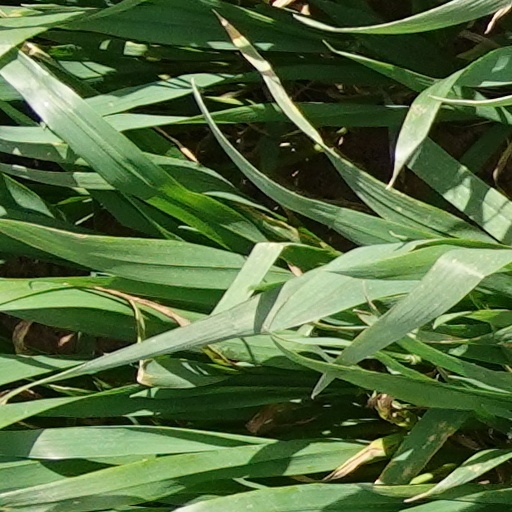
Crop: wheat